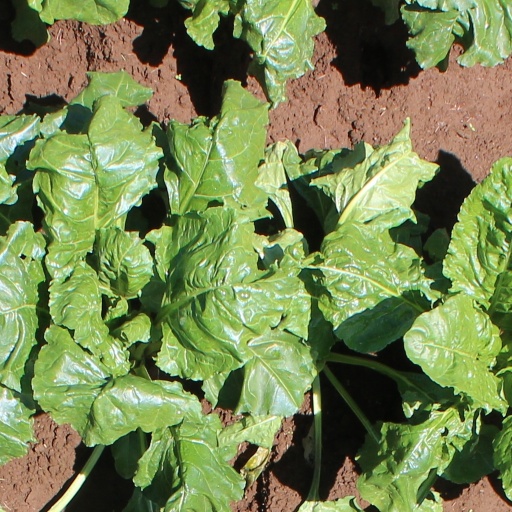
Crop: sugar beet